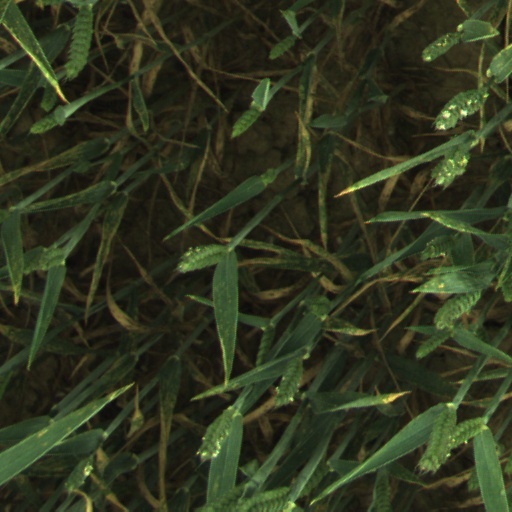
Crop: wheat